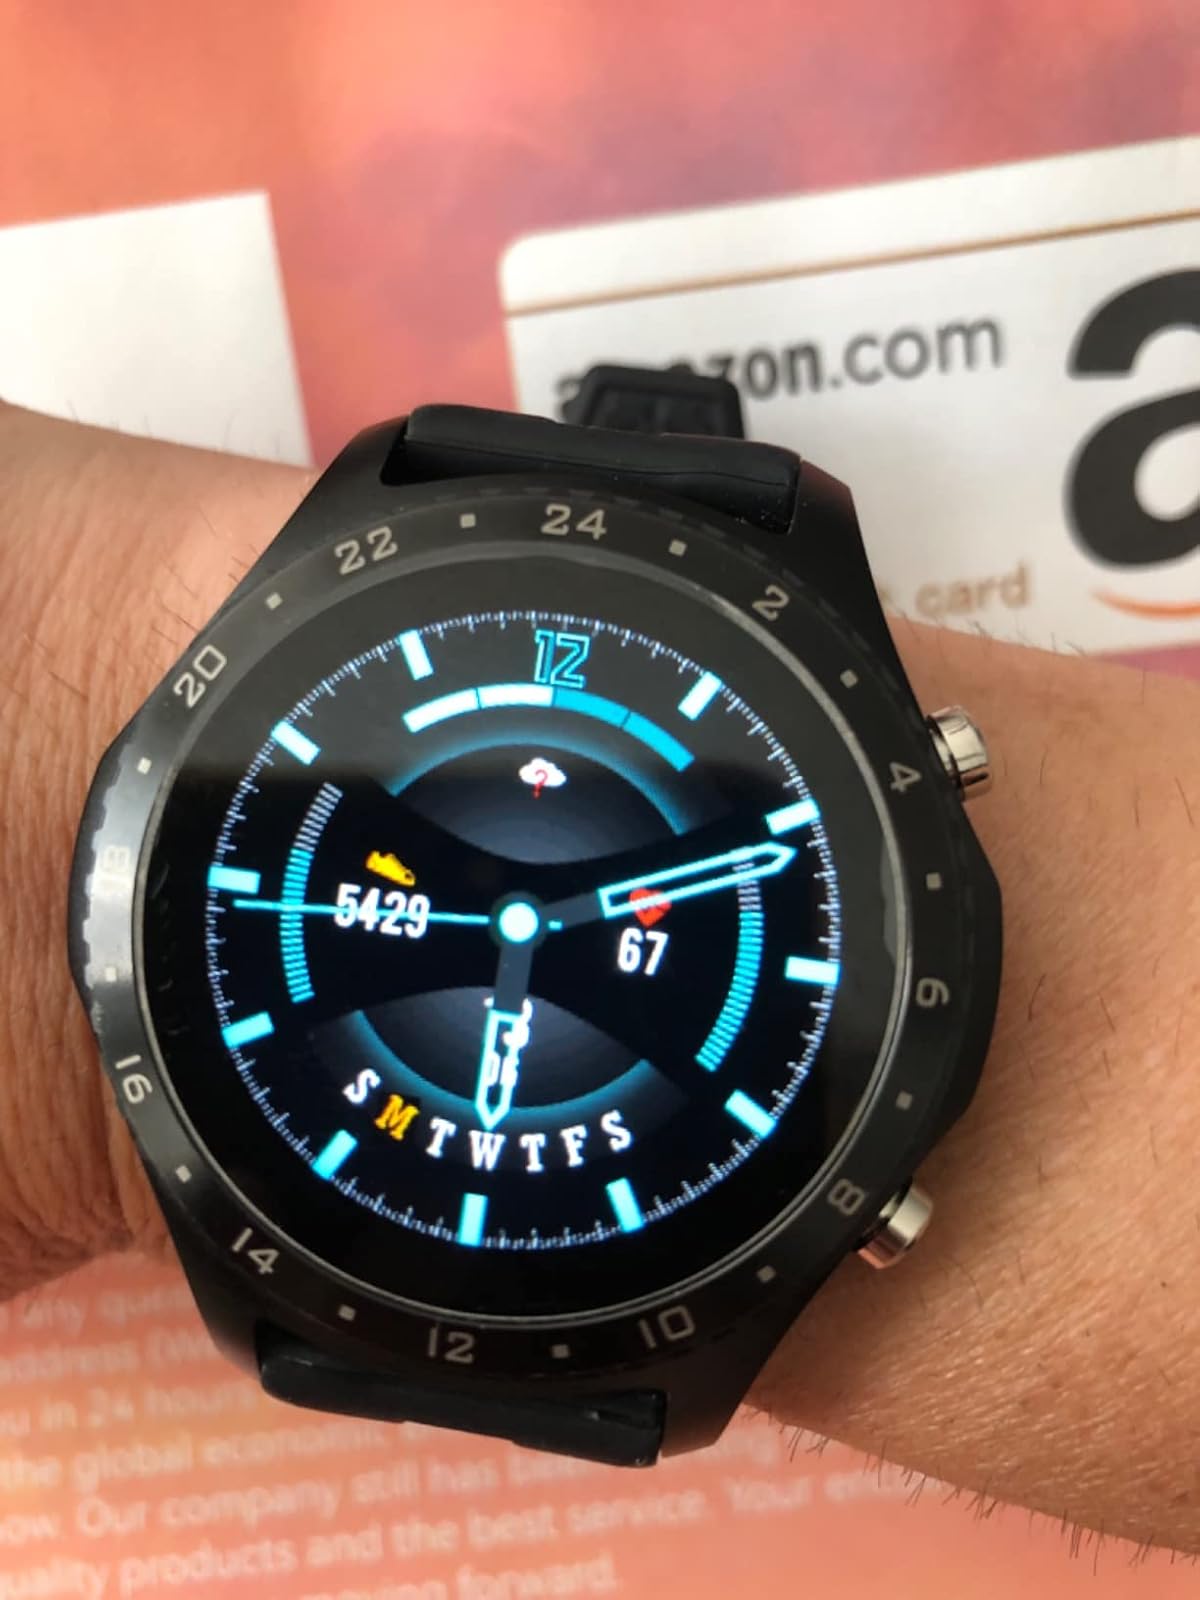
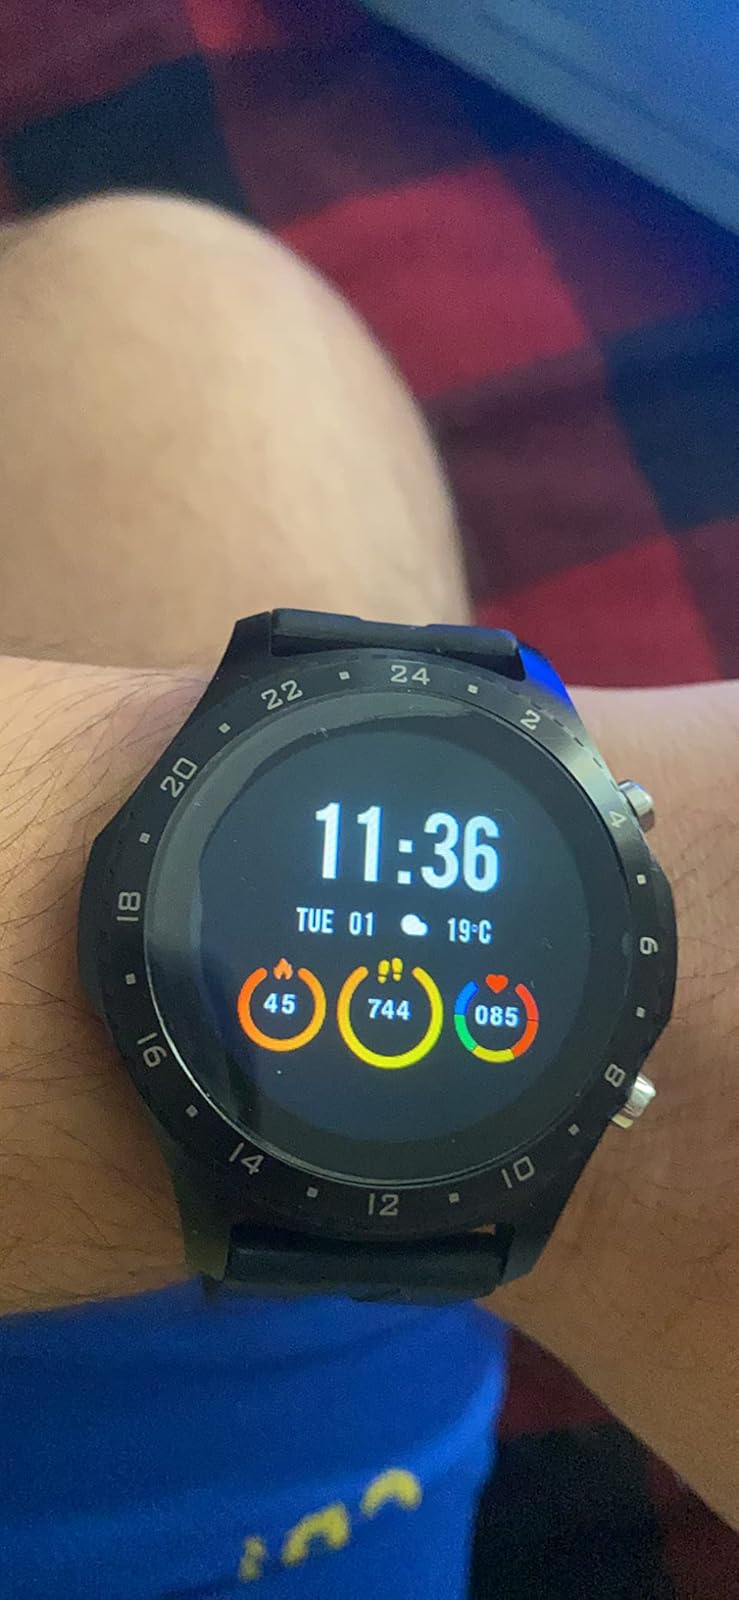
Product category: smartwatch
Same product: yes